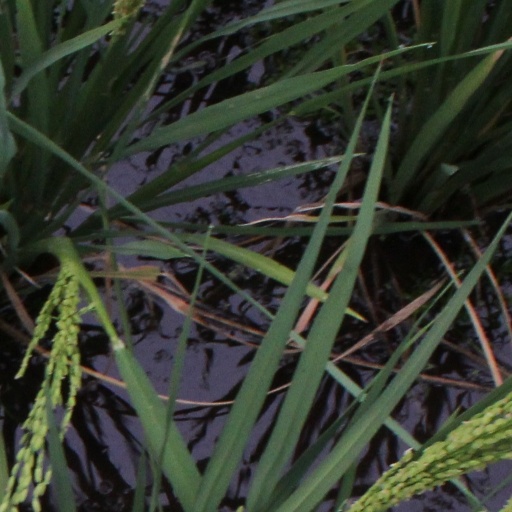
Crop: rice